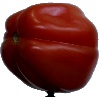
Label: Tomato Heart 1